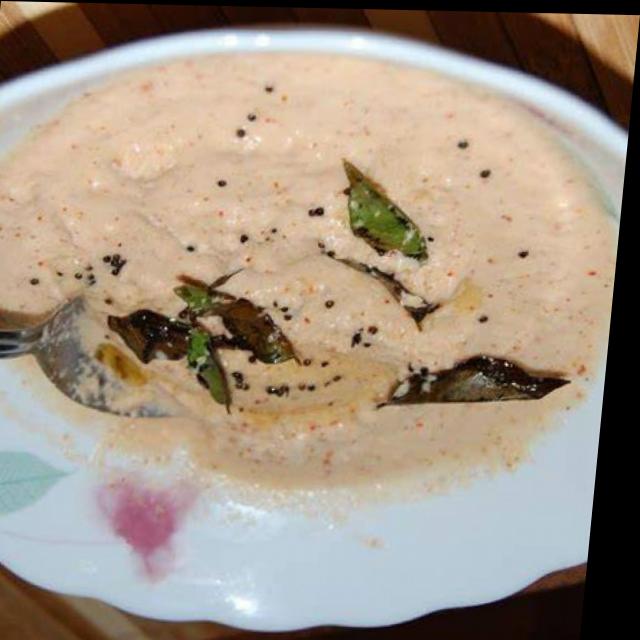
Dish: coconut_chutney